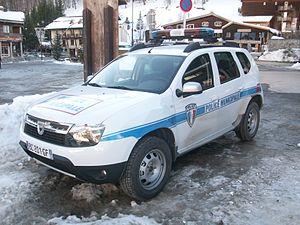
Dacia Duster de la police municipale d'Allos"
L'expression police municipale désigne, en France, les pouvoirs de police des maires, des communes, et l'ensemble des agents qui sont placés sous son autorité, détenteurs du statut particulier issu de la loi du 15 avril 1999. Ces fonctionnaires sont notamment chargés par le maire, sous le contrôle administratif du représentant de l'État dans le département, d'assurer les missions de la police municipale, de la police rurale et de l'exécution des actes de l'État qui y sont relatifs sur le territoire de la municipalité.